Crab cake

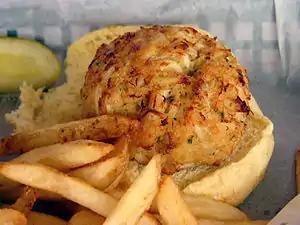
Crab cake served on a bun, from a tavern in Maryland

A crab cake is a variety of fishcake popular in the United States. It is composed of crab meat and various other ingredients, such as bread crumbs, mayonnaise, mustard (typically prepared mustard, but sometimes mustard powder), eggs, and seasonings. It is then sautéed, baked, grilled, deep fried, or broiled. Crab cakes are traditionally associated with the Chesapeake Bay, in the state of Maryland. Although the earliest use of the term "crab cake" is commonly believed to date to Crosby Gaige's 1939 publication "New York World's Fair Cook Book" in which they are described as "Baltimore crab cakes," earlier usages can be found such as in Thomas J. Murrey's book "Cookery with a Chafing Dish" published in 1891.